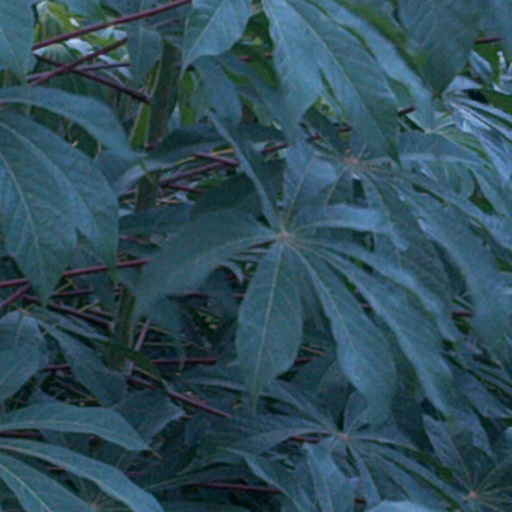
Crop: cassava